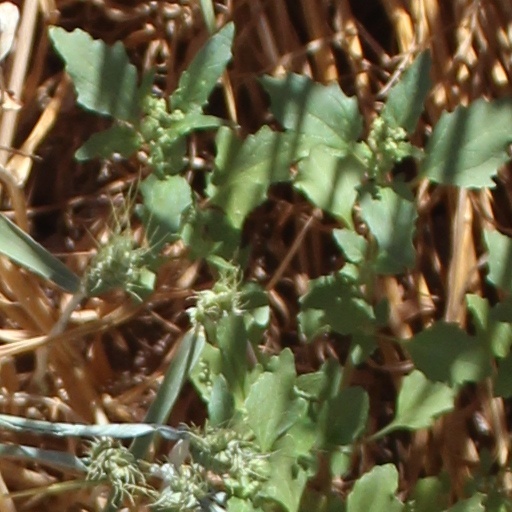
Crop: wheat